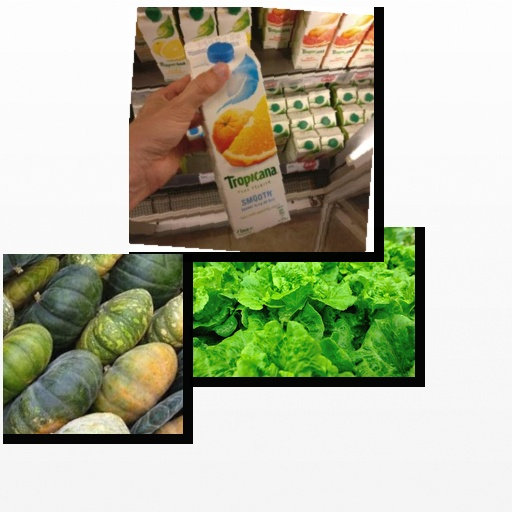
Food items: lettuce, pumpkin, mixed_juice